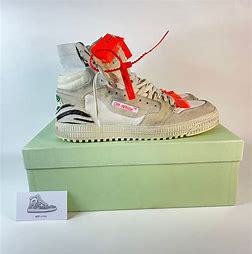
Brand: Off-White
Model: Court 3